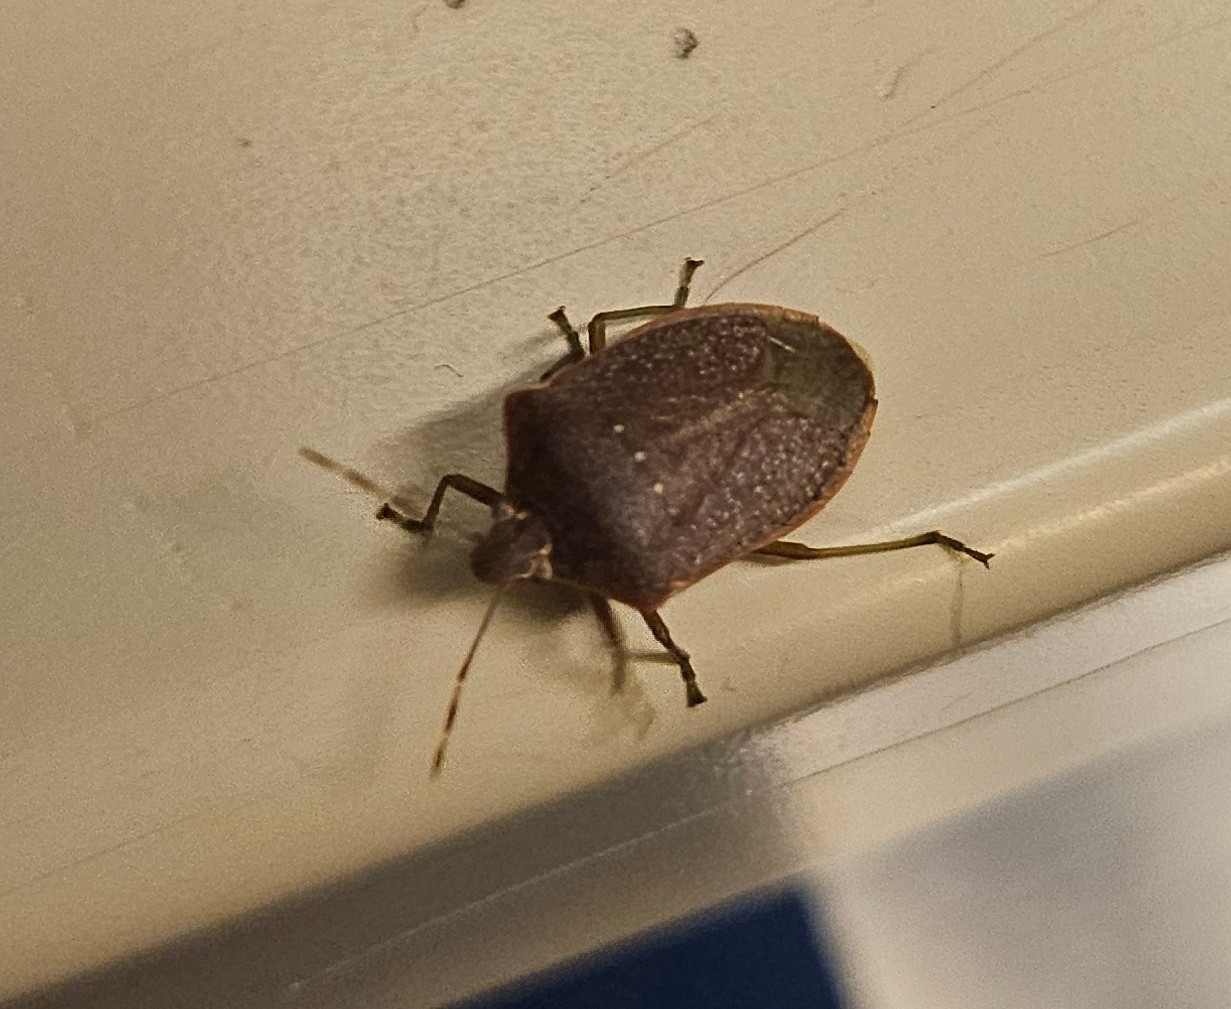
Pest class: stink_bug